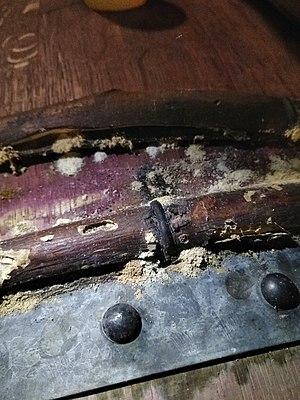
Dégâts du Lyctus sur les cercles en châtaignier d'un fût.
Lyctus est un genre de coléoptères xylophages de la famille des Bostrichidés.